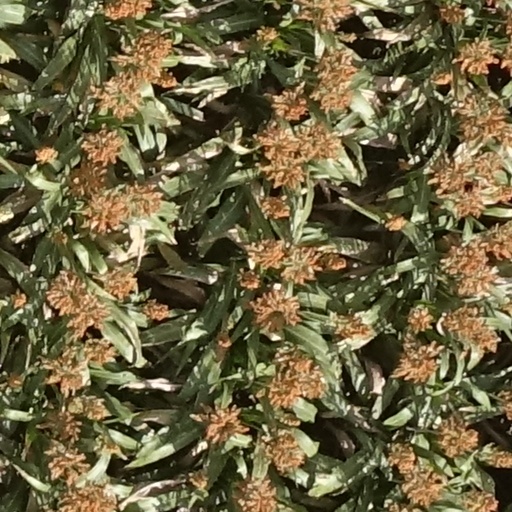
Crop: sorghum